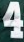
Number: 4